List of people from the London Borough of Hillingdon

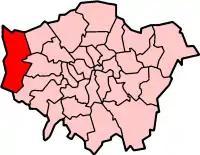
Location of the London Borough of Hillingdon within London

This list of people from the London Borough of Hillingdon includes residents who were either born or dwelt for a substantial period within the borders of this modern London borough, formed in 1965 by the amalgamation of Hayes and Harlington Urban District, the Municipal Borough of Uxbridge, Ruislip-Northwood Urban District and Yiewsley and West Drayton Urban District in West London. The 2001 census recorded the population of Hillingdon as 243,006.